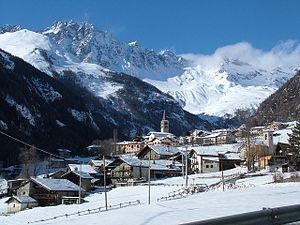
Vue d'ensemble d'Ollomont (Vallée d'Aoste - Italie)
Ollomont est une commune alpine de la Vallée d'Aoste, en Italie du Nord.